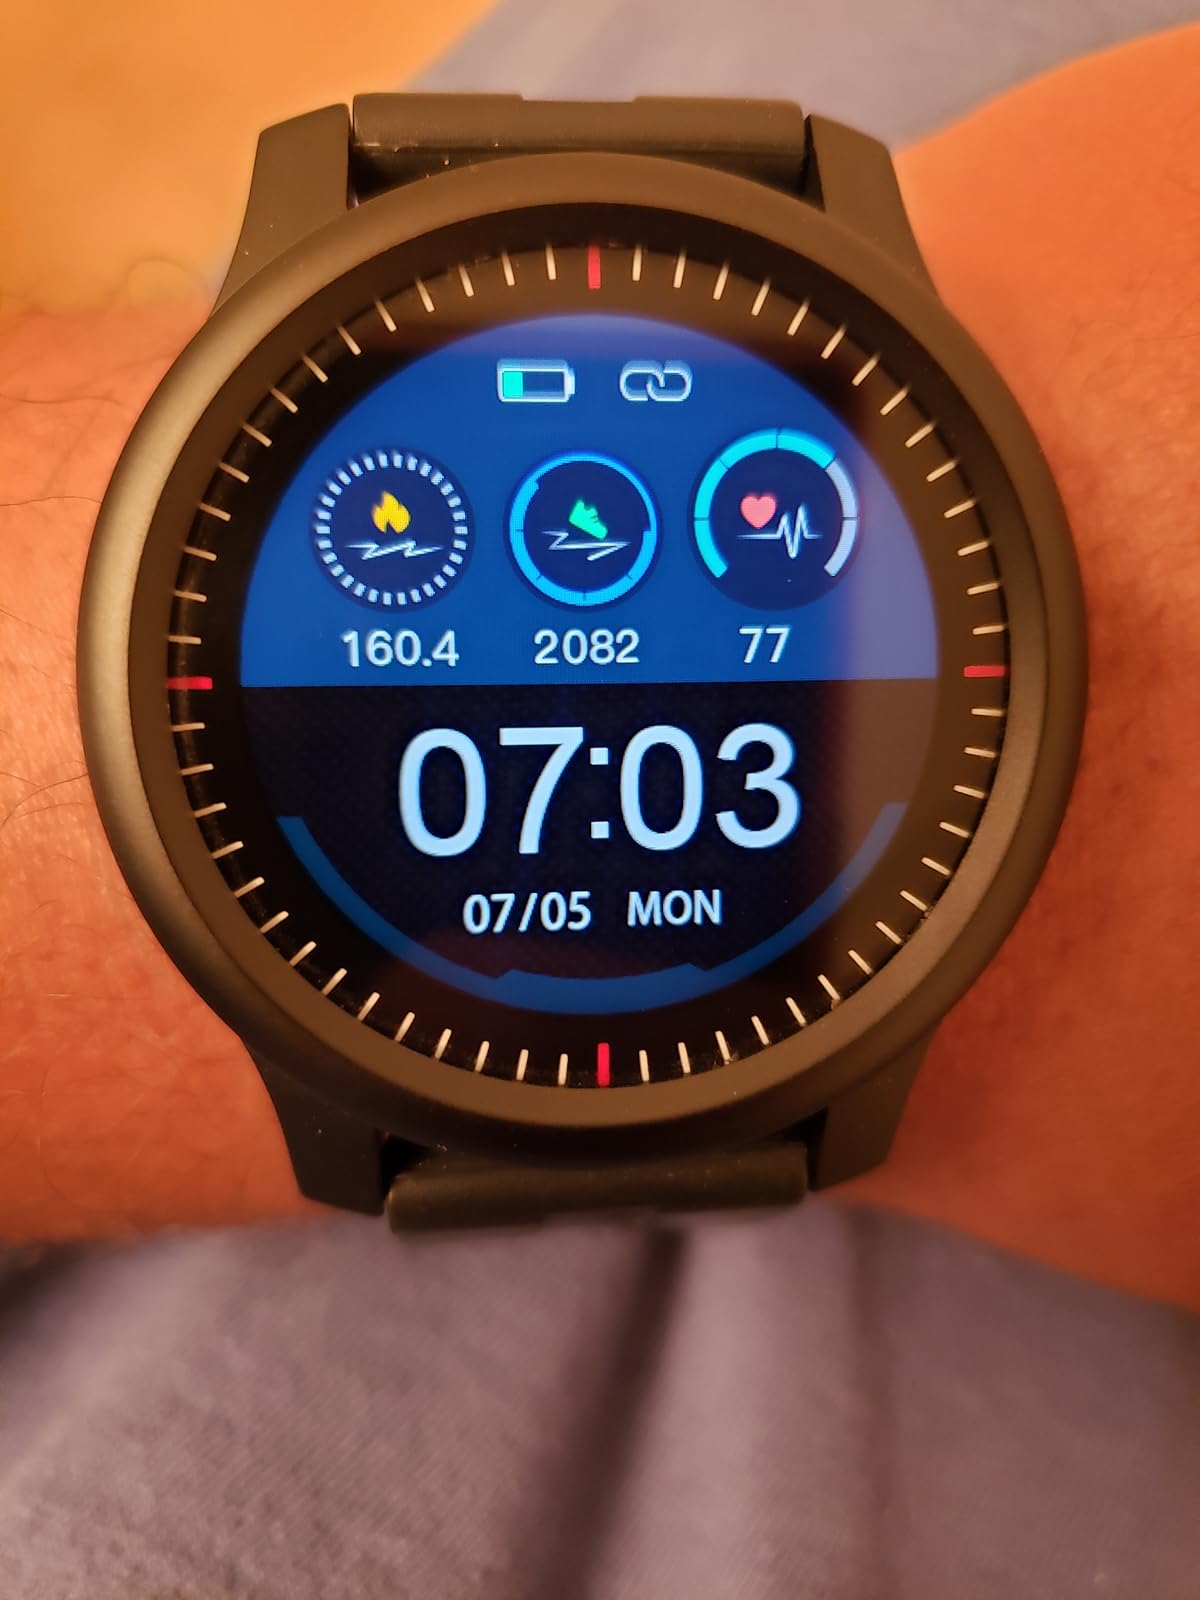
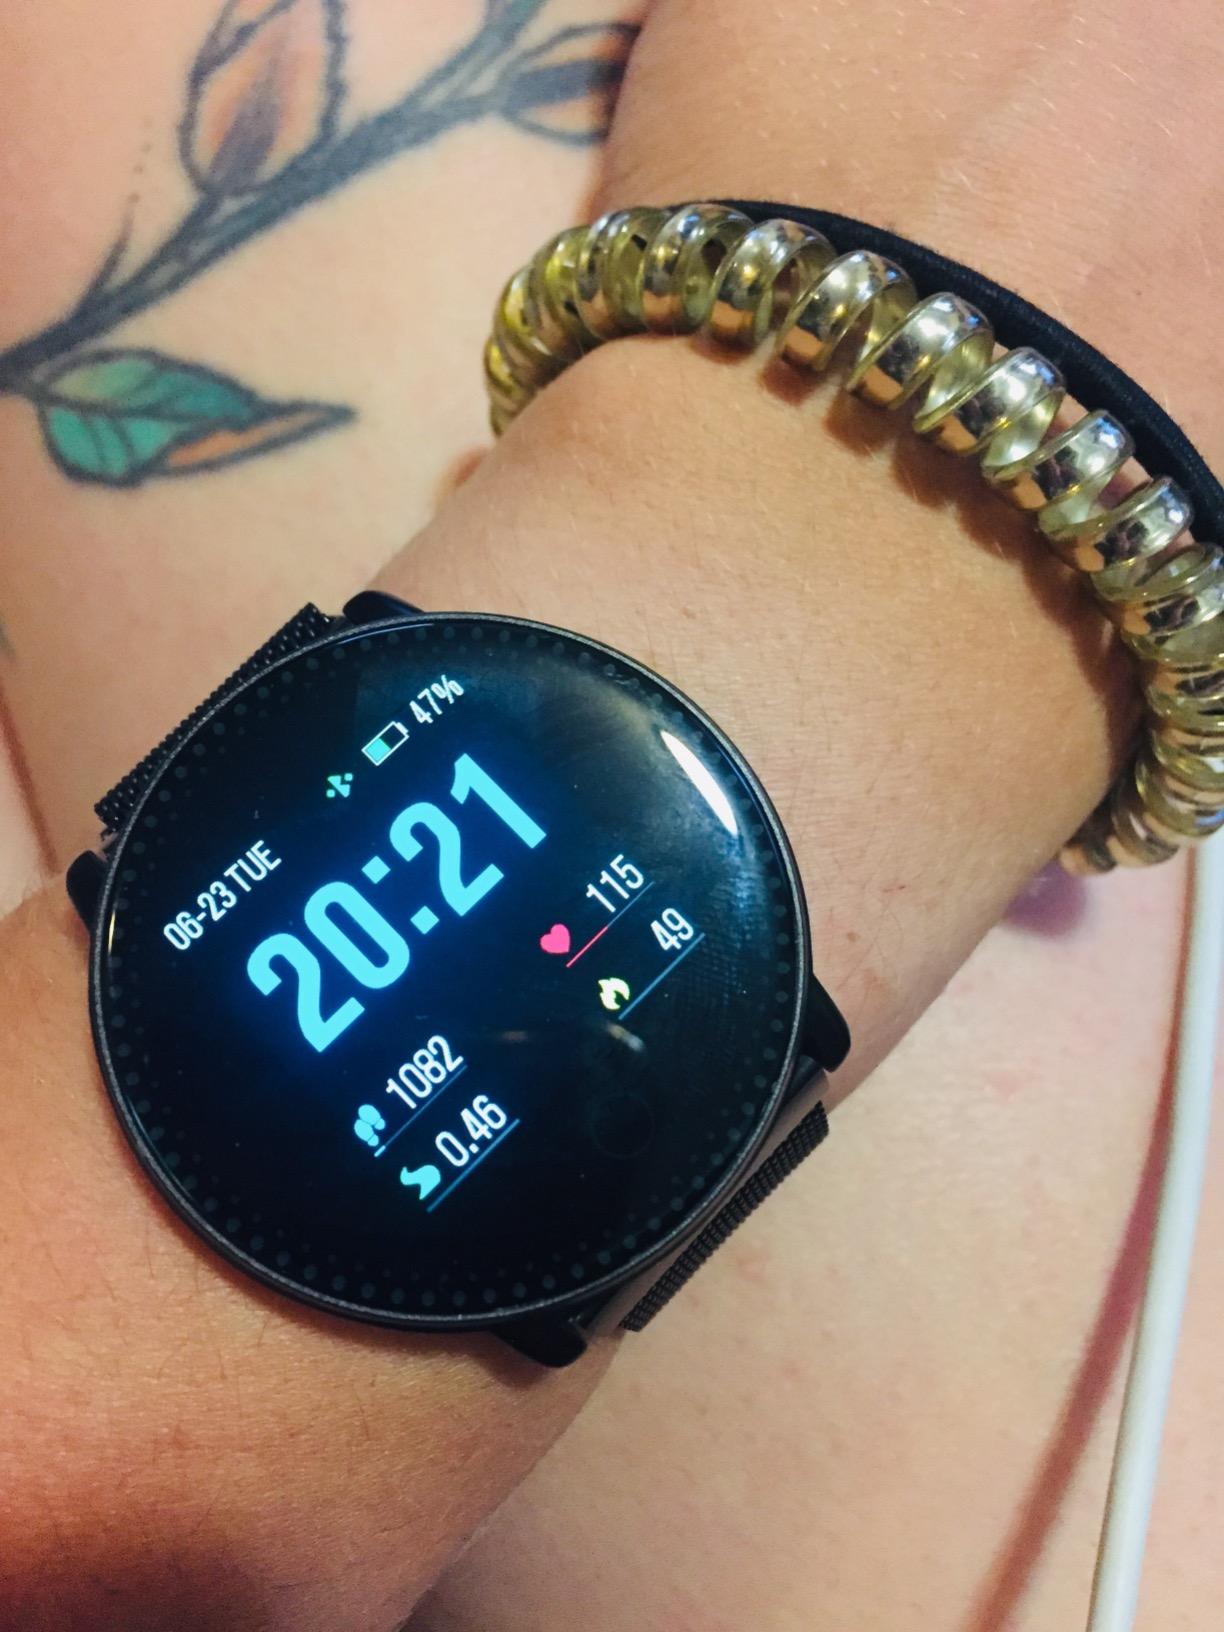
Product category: smartwatch
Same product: no